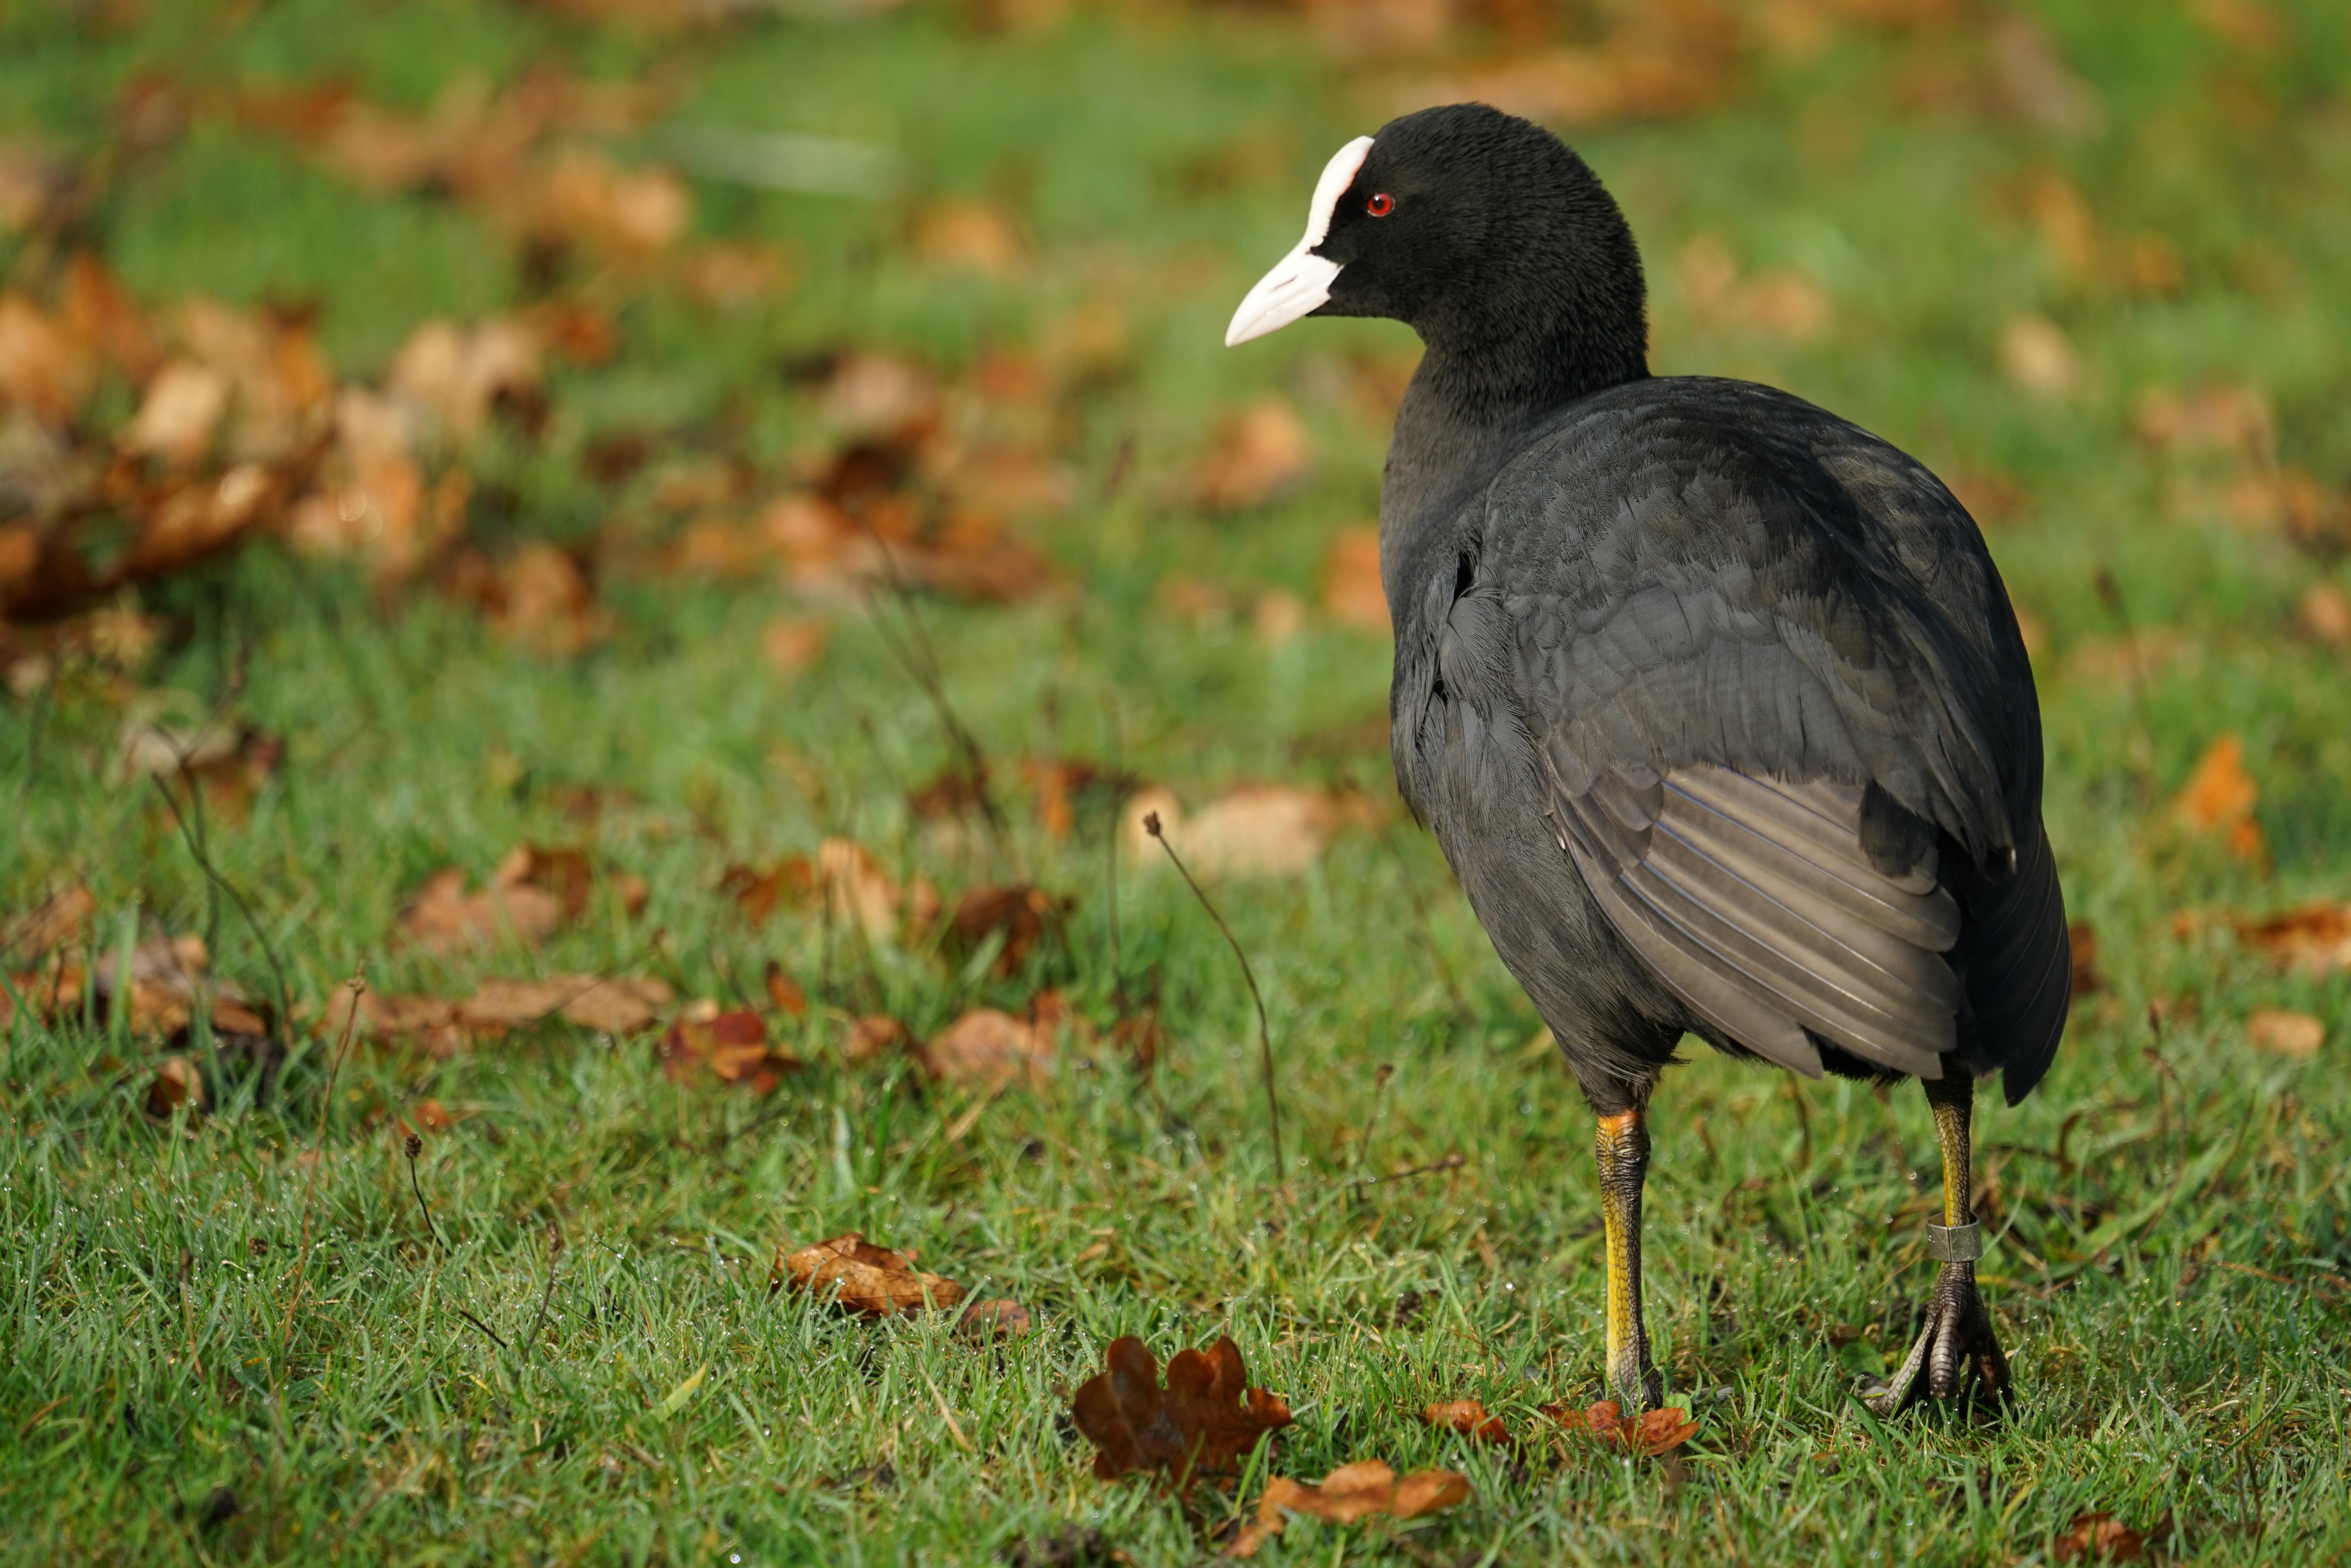
nature, outdoor, bird, prairie, animal, wildlife, wild, beak, park, fowl, fauna, ornithology, vertebrate, water bird, moorhen